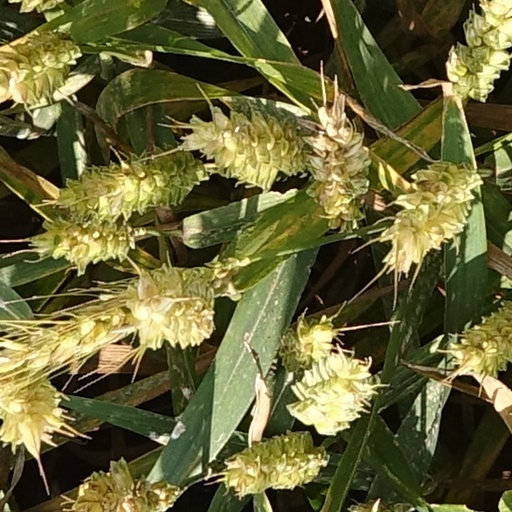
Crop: wheat